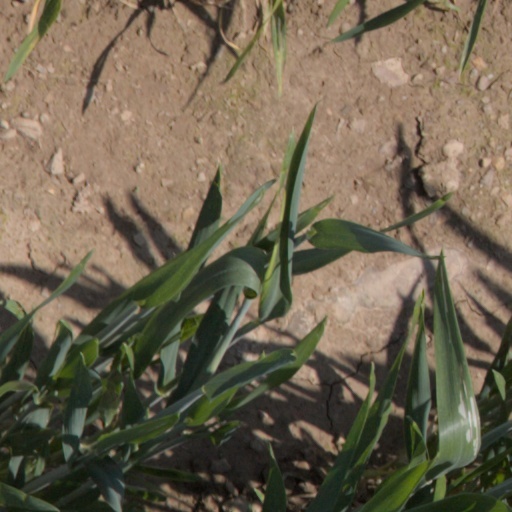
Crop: wheat